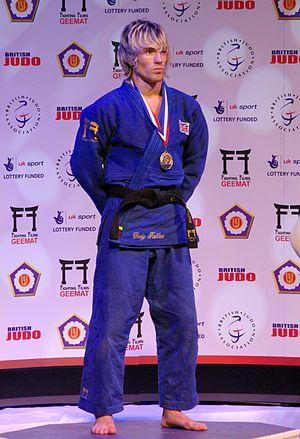
Le judoka britannique Craig Fallon
Craig Andrew Fallon, né le 18 décembre 1982 à Wolverhampton et mort le 15 juillet 2019 à Wellington, est un judoka britannique qui s'illustre dans la catégorie de poids la plus légère en séniors, celle des poids super-léger.